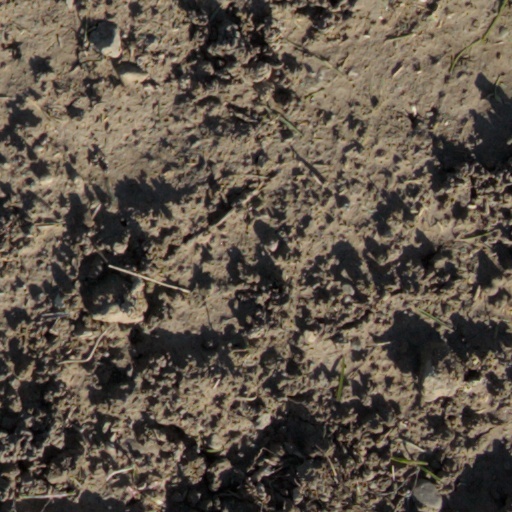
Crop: wheat